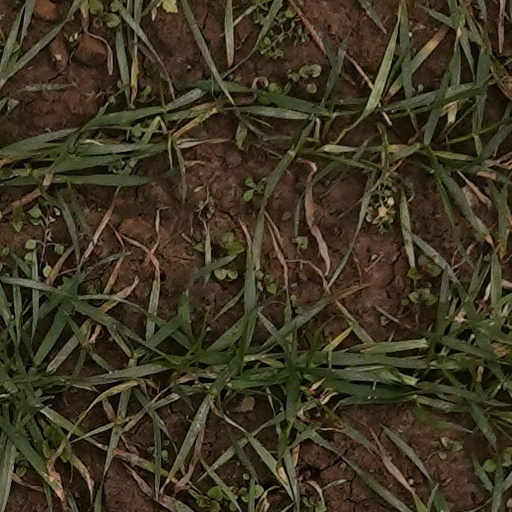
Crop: wheat